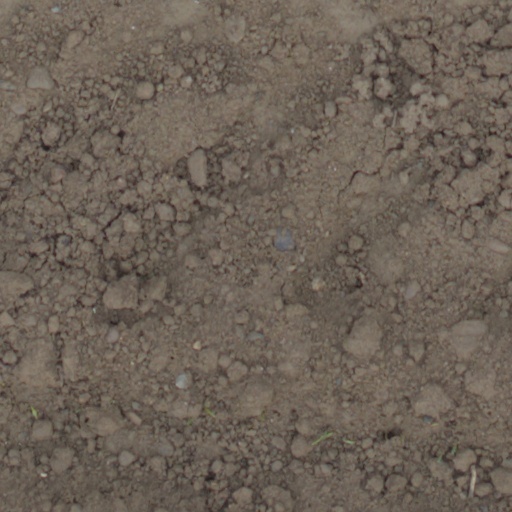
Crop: wheat